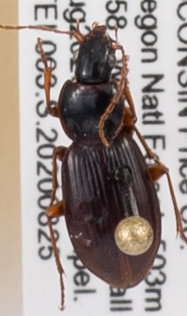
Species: Synuchus impunctatus
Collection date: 2020-08-25
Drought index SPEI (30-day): -0.528
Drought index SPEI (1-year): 2.09
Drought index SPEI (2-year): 2.09